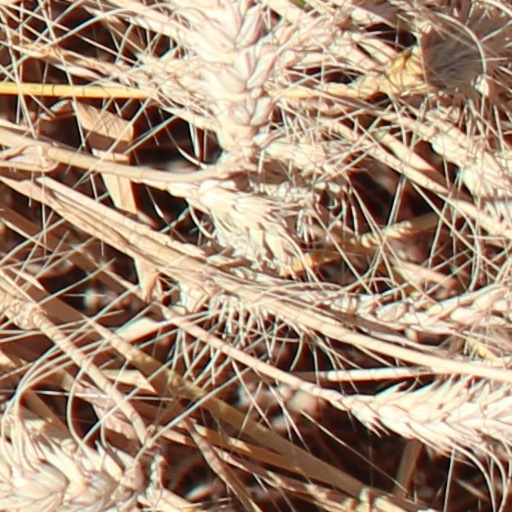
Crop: wheat